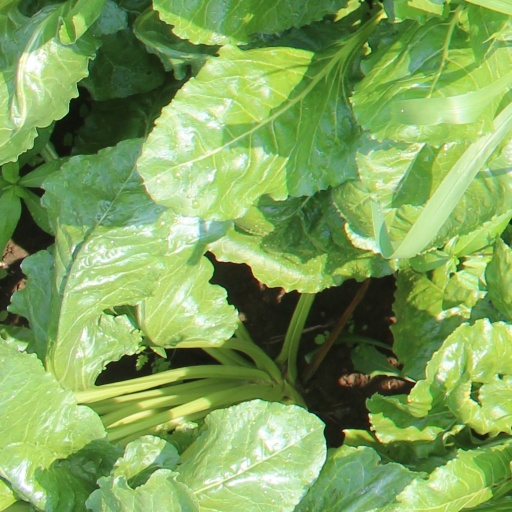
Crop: sugar beet